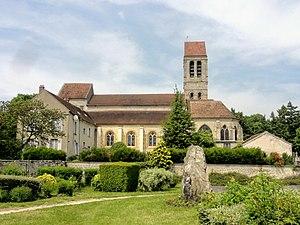
Vue depuis le sud.